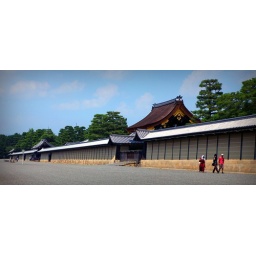
Tourists walking around the walls of the Kyoto Imperial Palace.